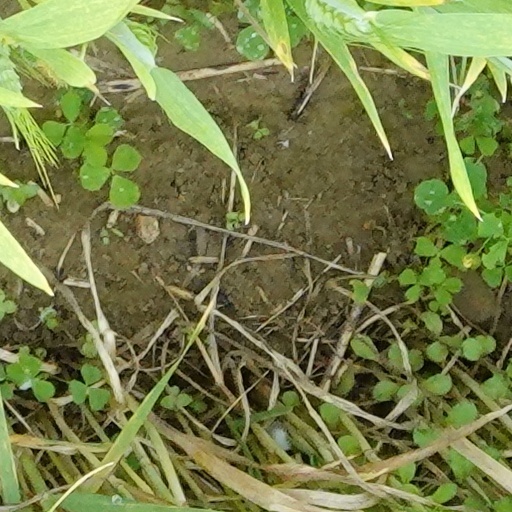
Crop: wheat